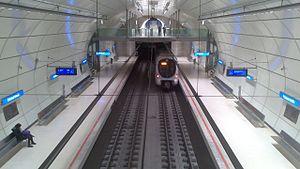
Le métro de Saint-Sébastien ou Topo est un réseau de métro desservant l'agglomération de Saint-Sébastien, la comarque du Donostialdea et la ville d'Irun, dans la province basque du Guipuscoa, ainsi que la ville française d'Hendaye, dans les Pyrénées-Atlantiques et la région Nouvelle-Aquitaine.